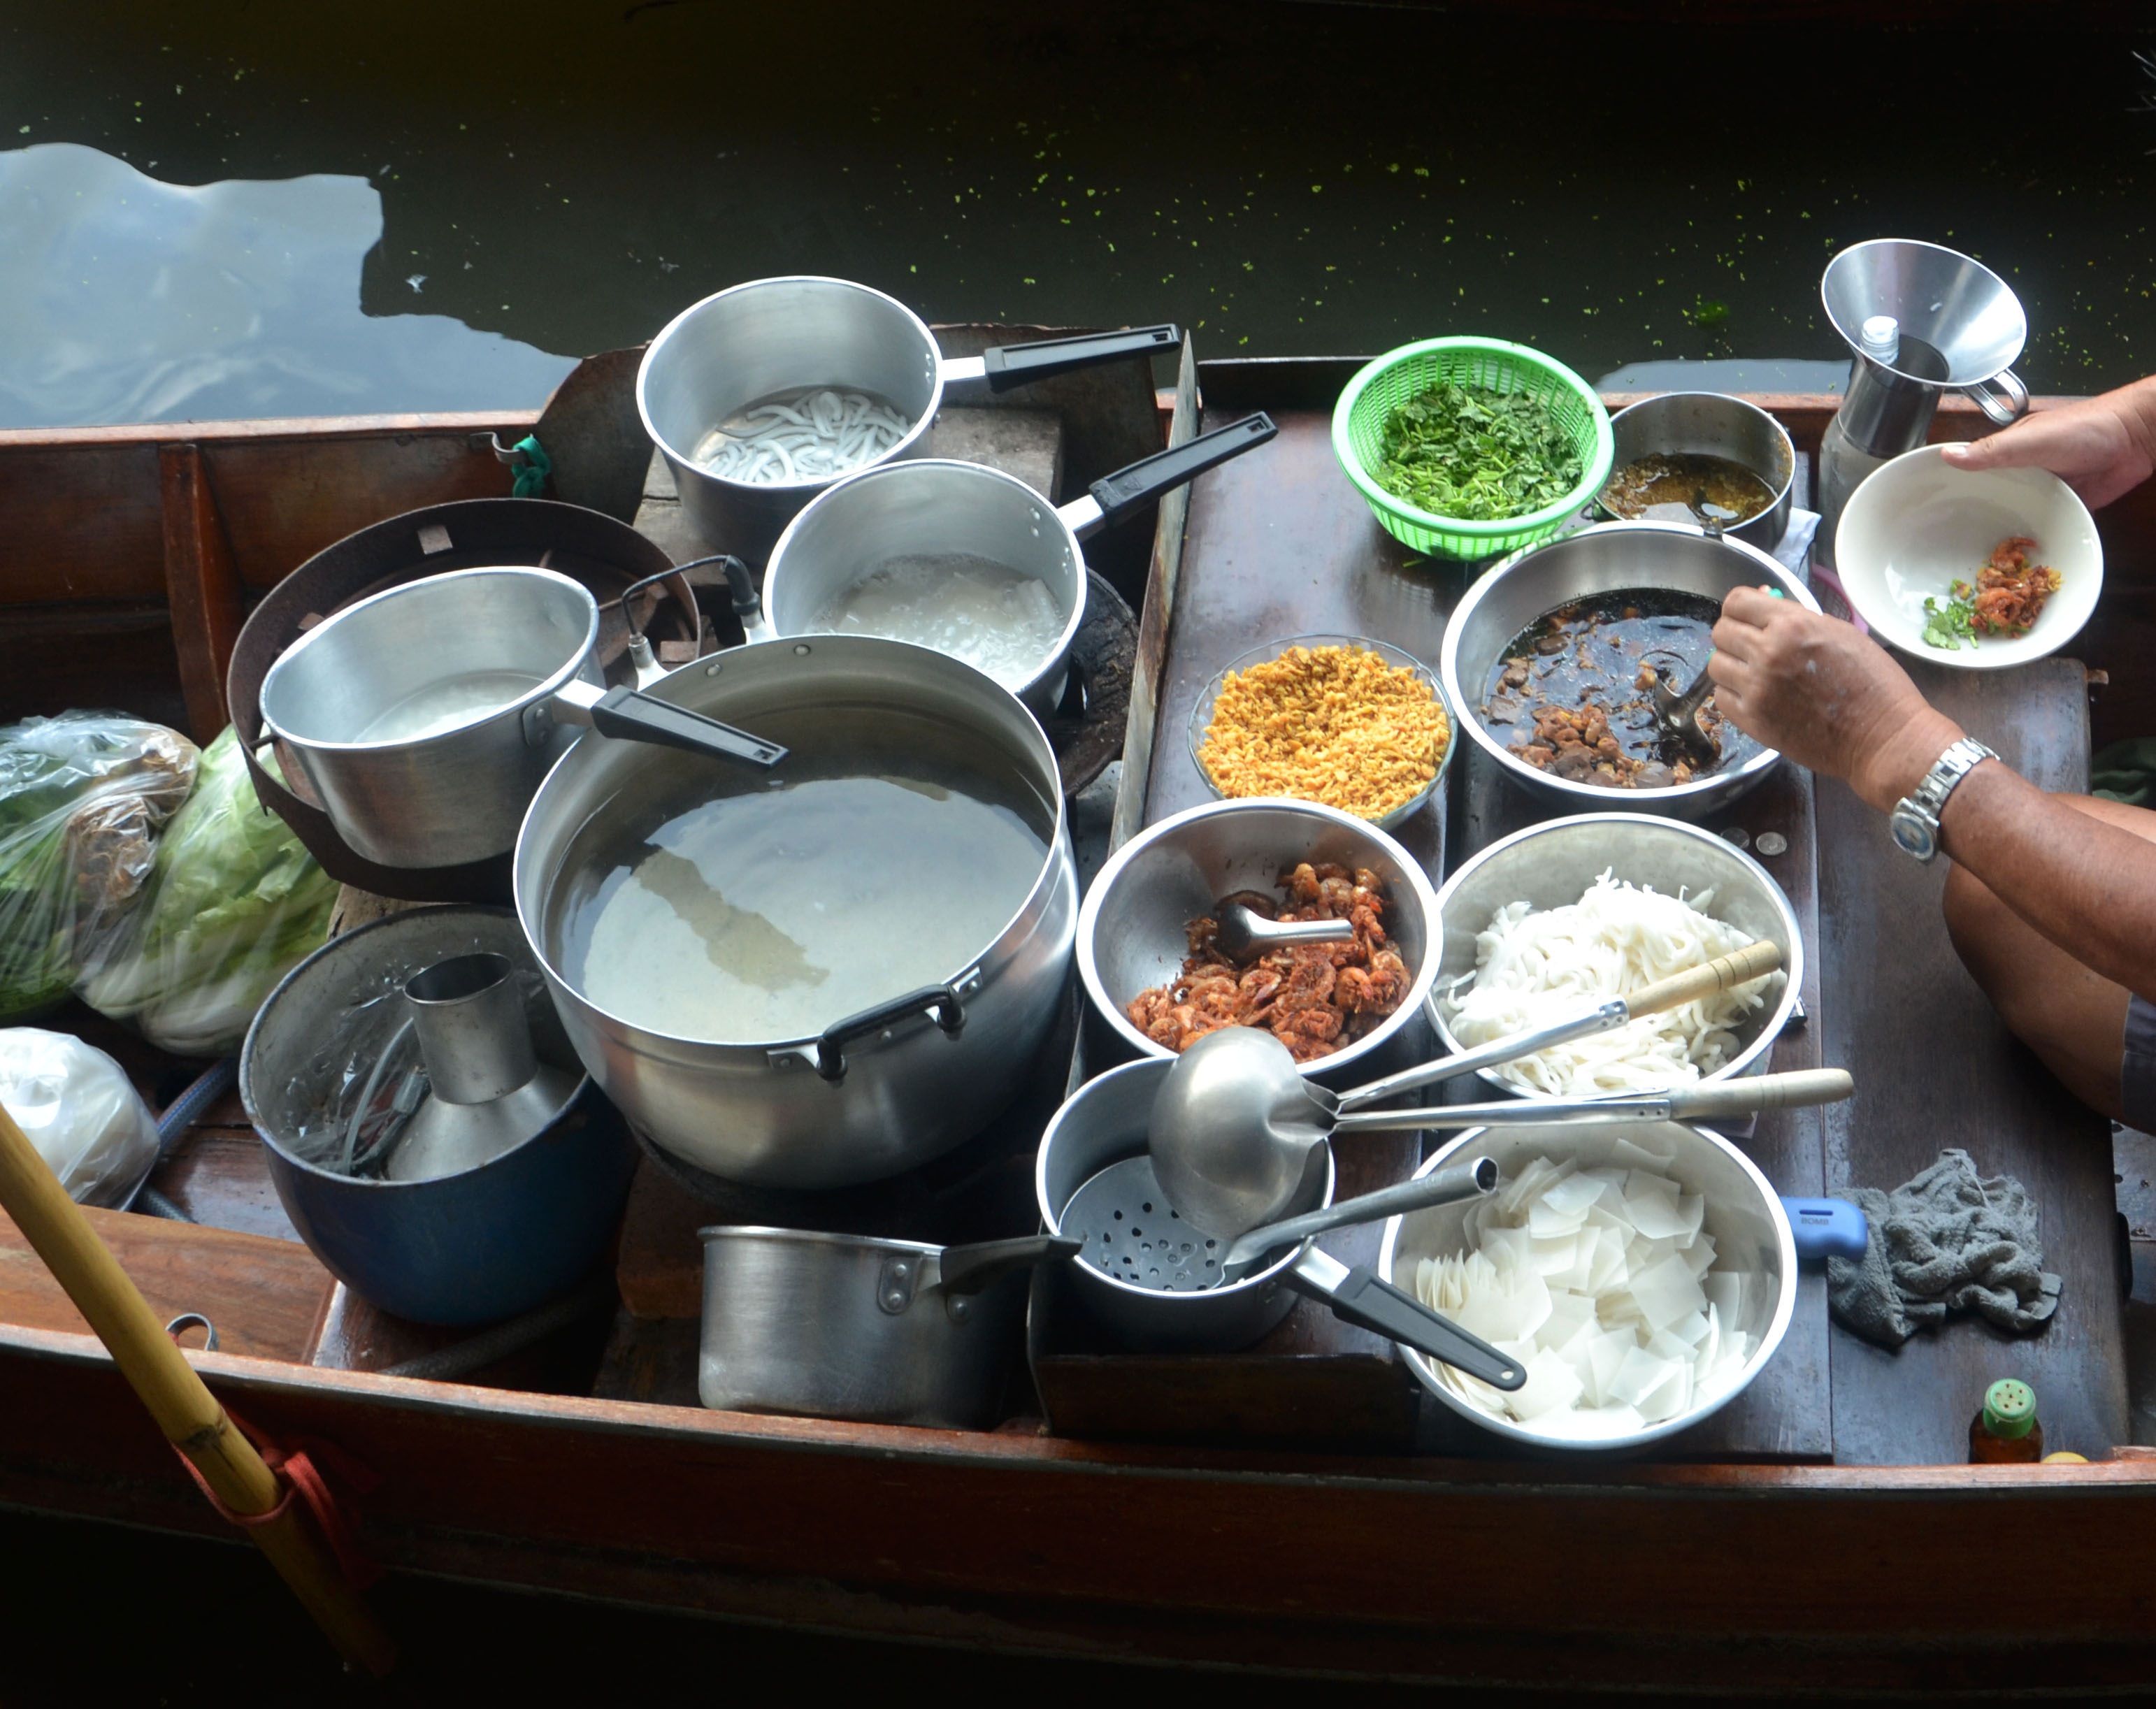
utensil, boat, fruit, restaurant, tool, rustic, dish, meal, food, pepper, cooking, culinary, symbol, equipment, vegetable, fresh, kitchen, set, juicy, gourmet, healthy, snack, lunch, cuisine, delicious, homemade, soup, cookery, preparation, kitchenware, chef, cook, handle, stew, baked, asian food, cooked, eating, garnish, design, nutrition, dinner, hot, wooden, tasty, eggs, vegetarian, raw, icon, casserole, diet, healthy food, healthy eating, organic, pots, pans, boil, eating healthy, healthy diet, river boat, chinese food, saucepan